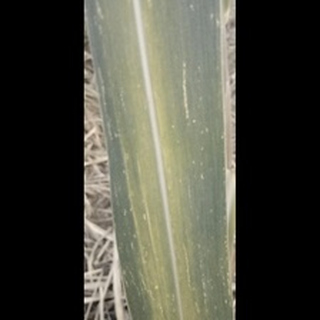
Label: sugarcane_yellow_leaf_disease